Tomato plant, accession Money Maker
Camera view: horizontal (90 deg, fisheye); turntable rotation: 120 degrees
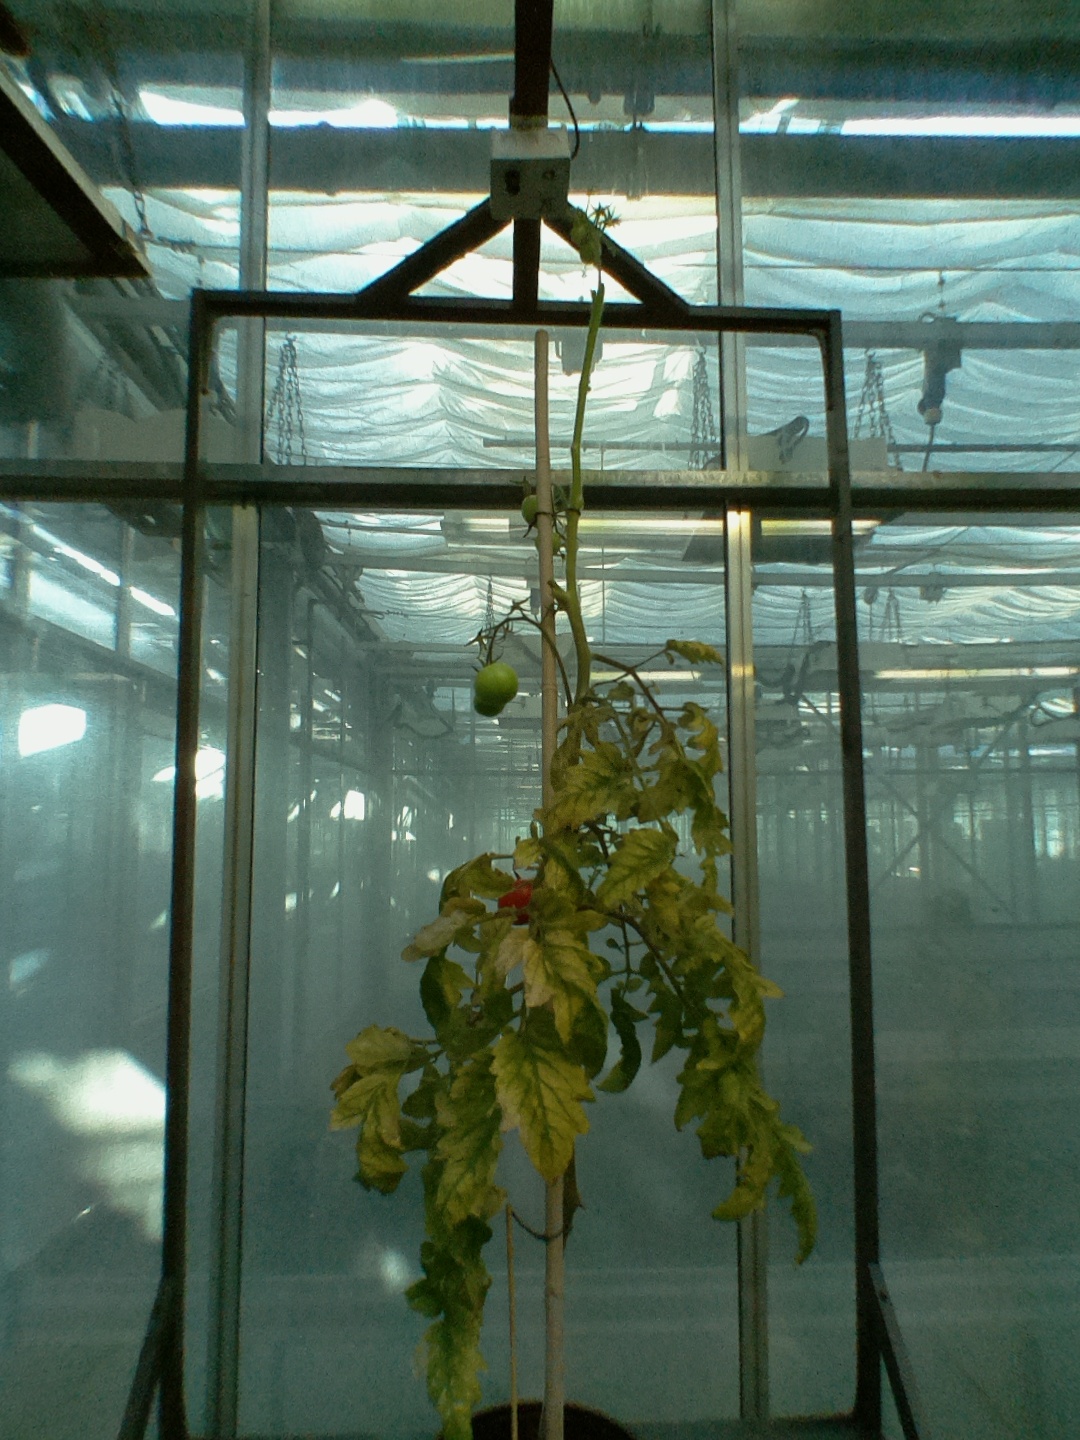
BBCH growth stage 82: 20%-30% of fruits show typical fully ripe color